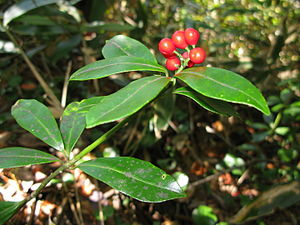
Japansk skimmia / Galleri
Frugter.
Japansk skimmia er en mellemstor, stedsegrøn busk med en tætgrenet vækst. Busken bliver dyrket i haver og parker som surbundsplante på grund af det læderagtige løv og de duftende blomster.